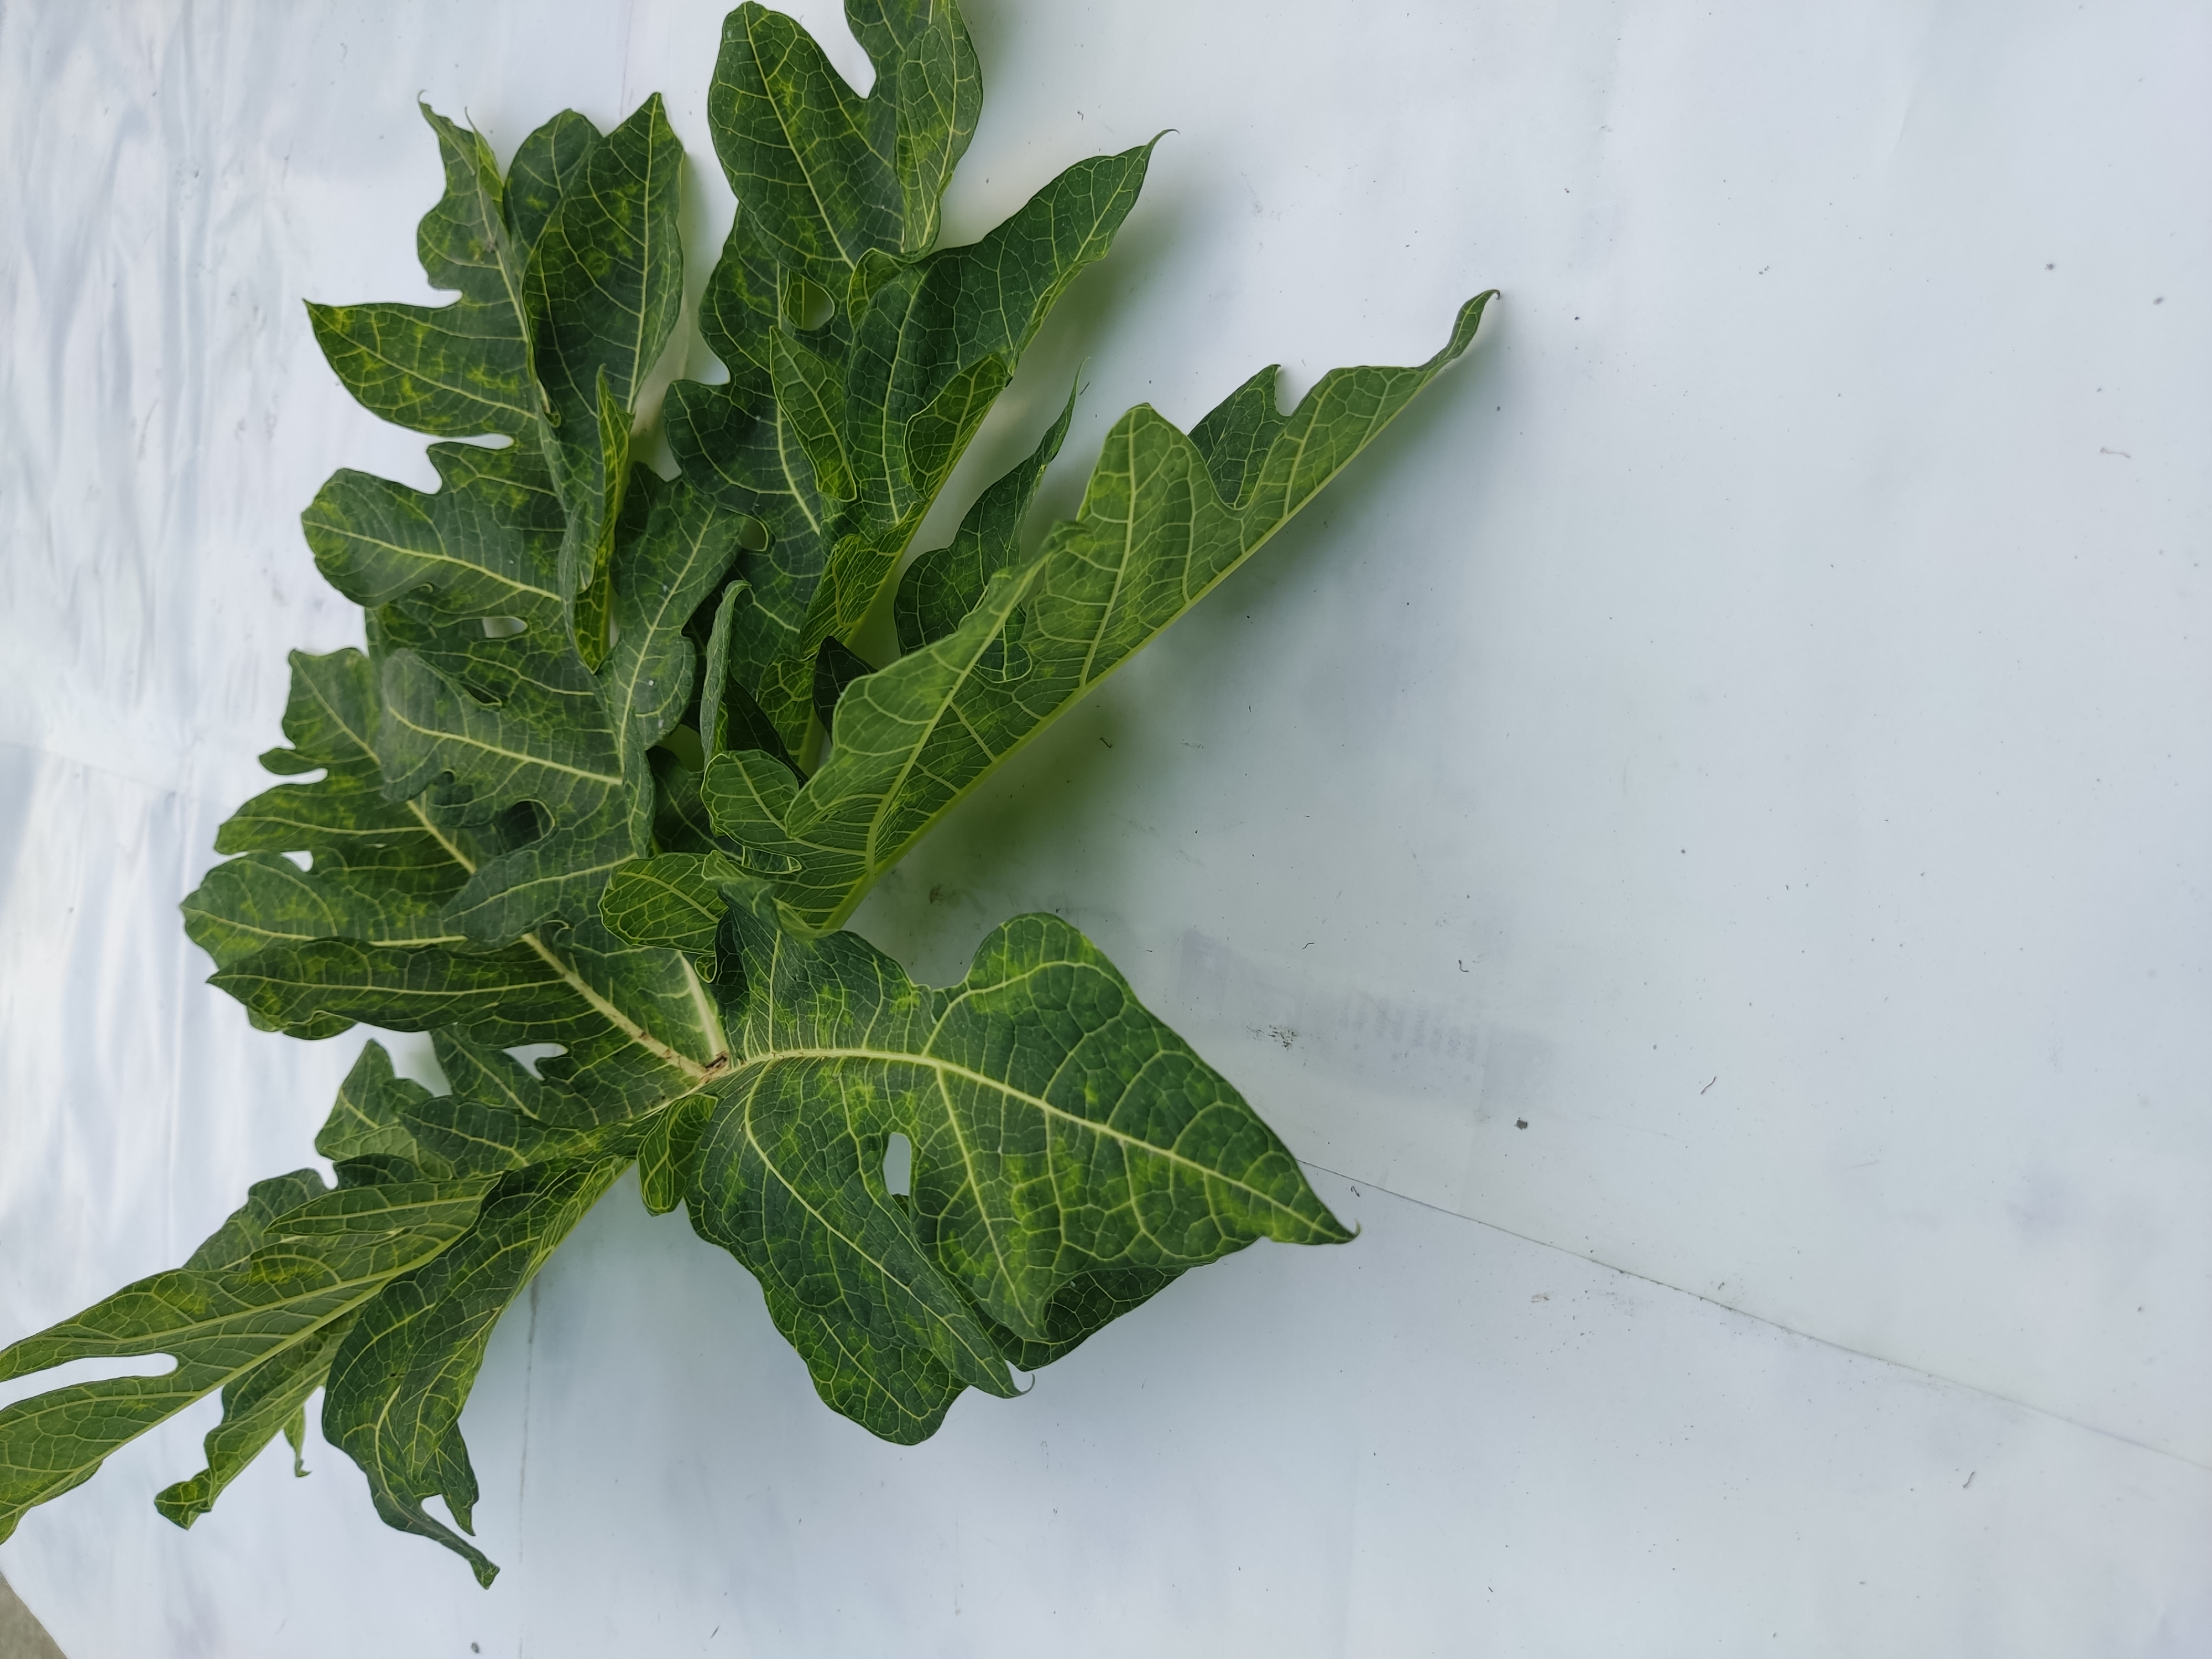
Label: Mosaic